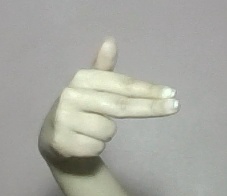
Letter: ghain